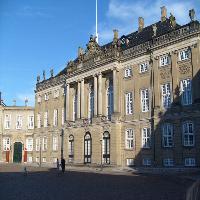
Weather: sun or clear